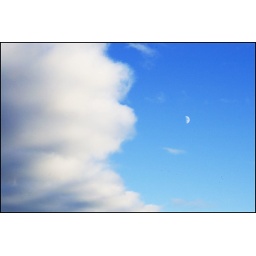
Within 20 minutes the moon as well as most of the sky was under cloud cover.